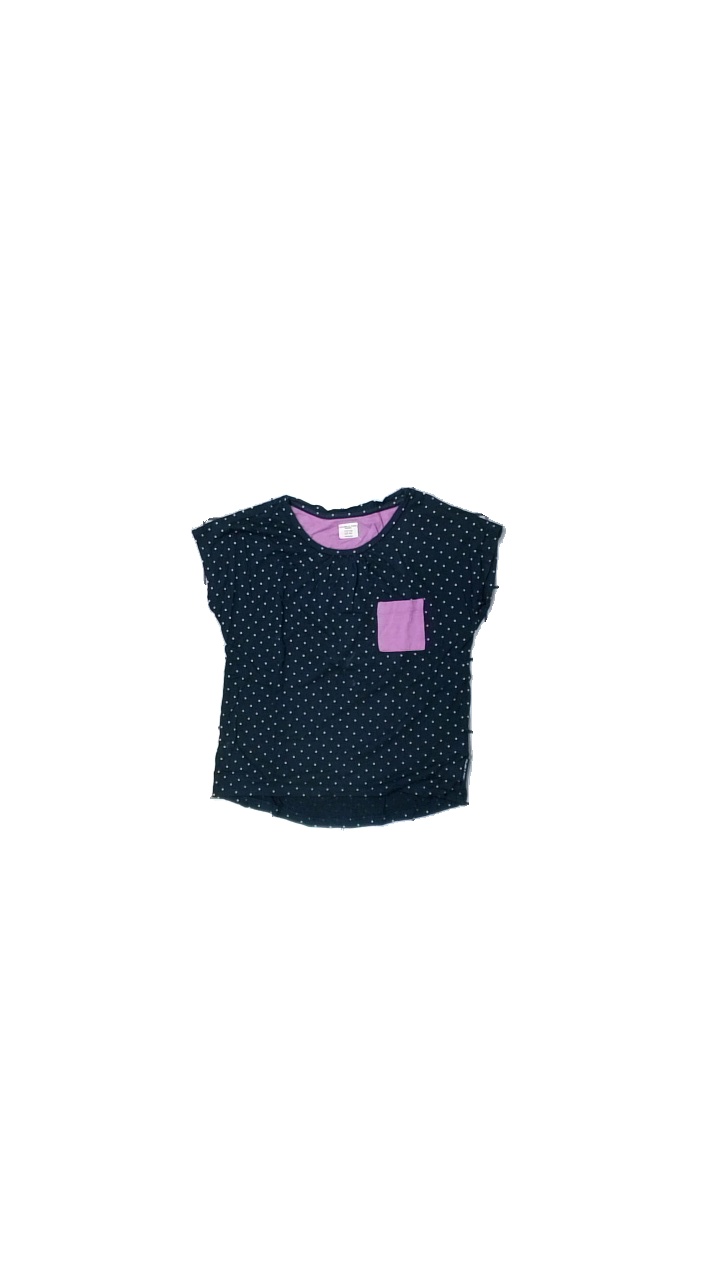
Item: T-shirt (Children)
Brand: Polarn Och Pyret
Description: t-shirt with dots and purple
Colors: Blue, Purple, White
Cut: Regular
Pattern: Dots
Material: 100% Viscose
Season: All
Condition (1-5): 3
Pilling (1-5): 3
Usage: Recycle
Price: <50